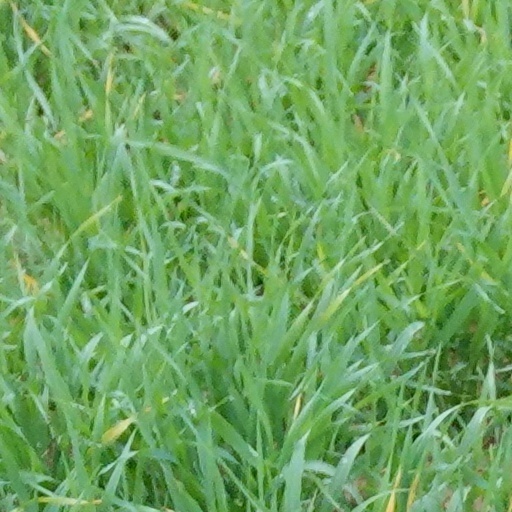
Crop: wheat